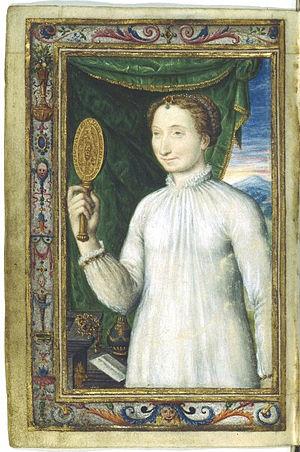
Marguerite dans le livre d'heures de Catherine de Médicis